Clare Castle

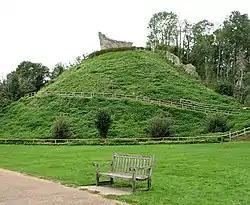
Motte of Clare Castle

Clare Castle is a high-mounted ruinous medieval castle in the parish and former manor of Clare in Suffolk, England, anciently the "caput" of a feudal barony. It was built shortly after the Norman Conquest of England in 1066 by Richard Fitz Gilbert, having high motte and bailey and later improved in stone. In the 14th century it was the seat of Elizabeth de Clare, one of the wealthiest women in England, who maintained a substantial household there. The castle passed into the hands of the Crown and by 1600 was disused. The ruins are an unusually tall earthen motte surmounted by tall remnants of a wall and of the round tower, with large grassland or near-rubble gaps on several of their sides. It was damaged by an alternate line of the Great Eastern Railway in 1867, the rails of which have been removed.